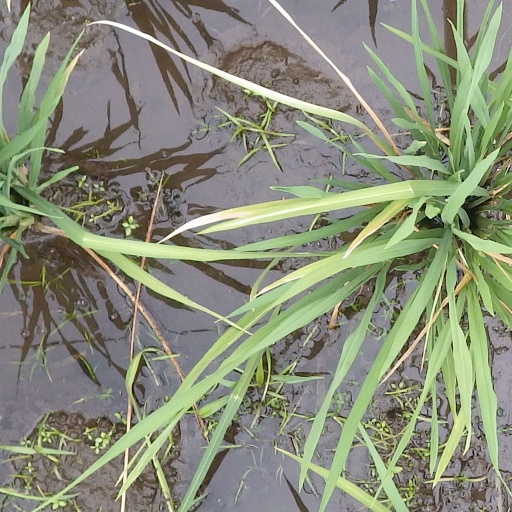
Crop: rice